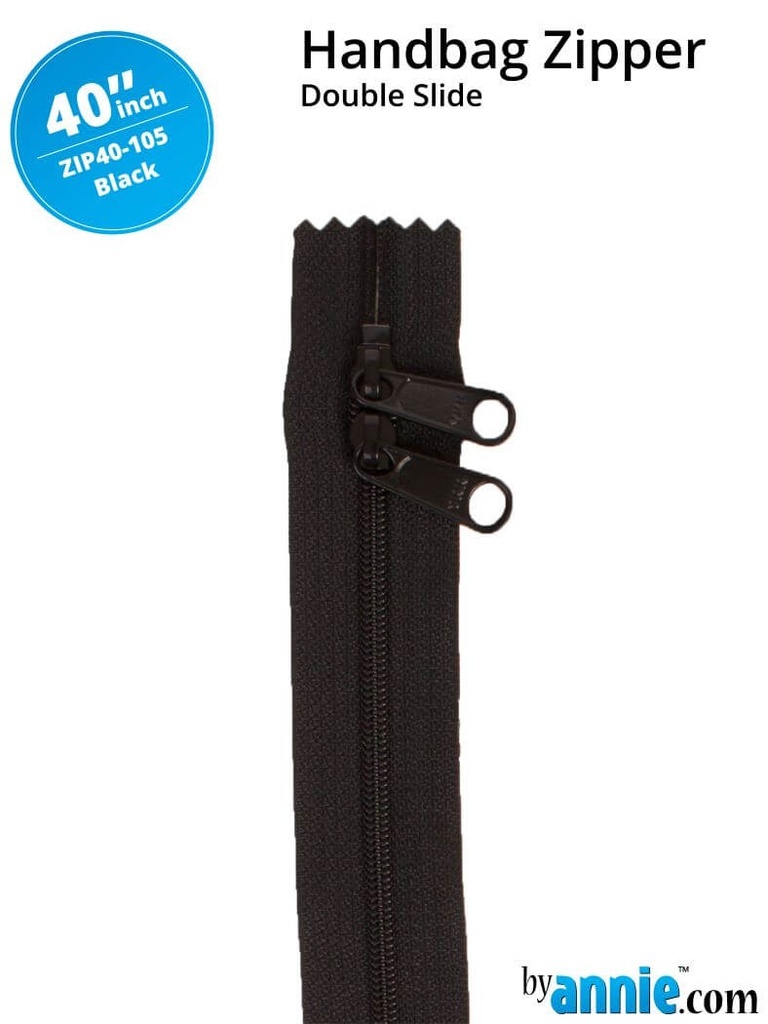
40" Handbag Zippers - Double Slide Black
These hard-to-find nylon-coil zippers are perfect for bags and carriers. Here's why we prefer them: Dress and skirt zippers carried by most local stores are too small. The #4.5 size is just the right size for purses, bags, and totes. The wide zipper tape makes insertion easy. Unlike zippers with chunky, molded polyester teeth, these handbag zippers are soft and flexible, making them easy to sew through. (No more broken needles!) The nylon coil is strong and durable zip after zip. The double slide lets you open your bag from either end. The double slide also enables you to make two single-slide zippers. For example, if you only need a 22" single-slide zipper for your project, you'll still have an 18" single-slide zipper left for another project. Visit our blog for instructions. We stock these 40-inch double-slide zippers in 32 colors to help you find just the right color for your project.
Brand: ByAnnie
Category: Arts & Entertainment > Hobbies & Creative Arts > Arts & Crafts > Art & Crafting Materials > Craft Fasteners & Closures > Zippers > Two-Way Zippers